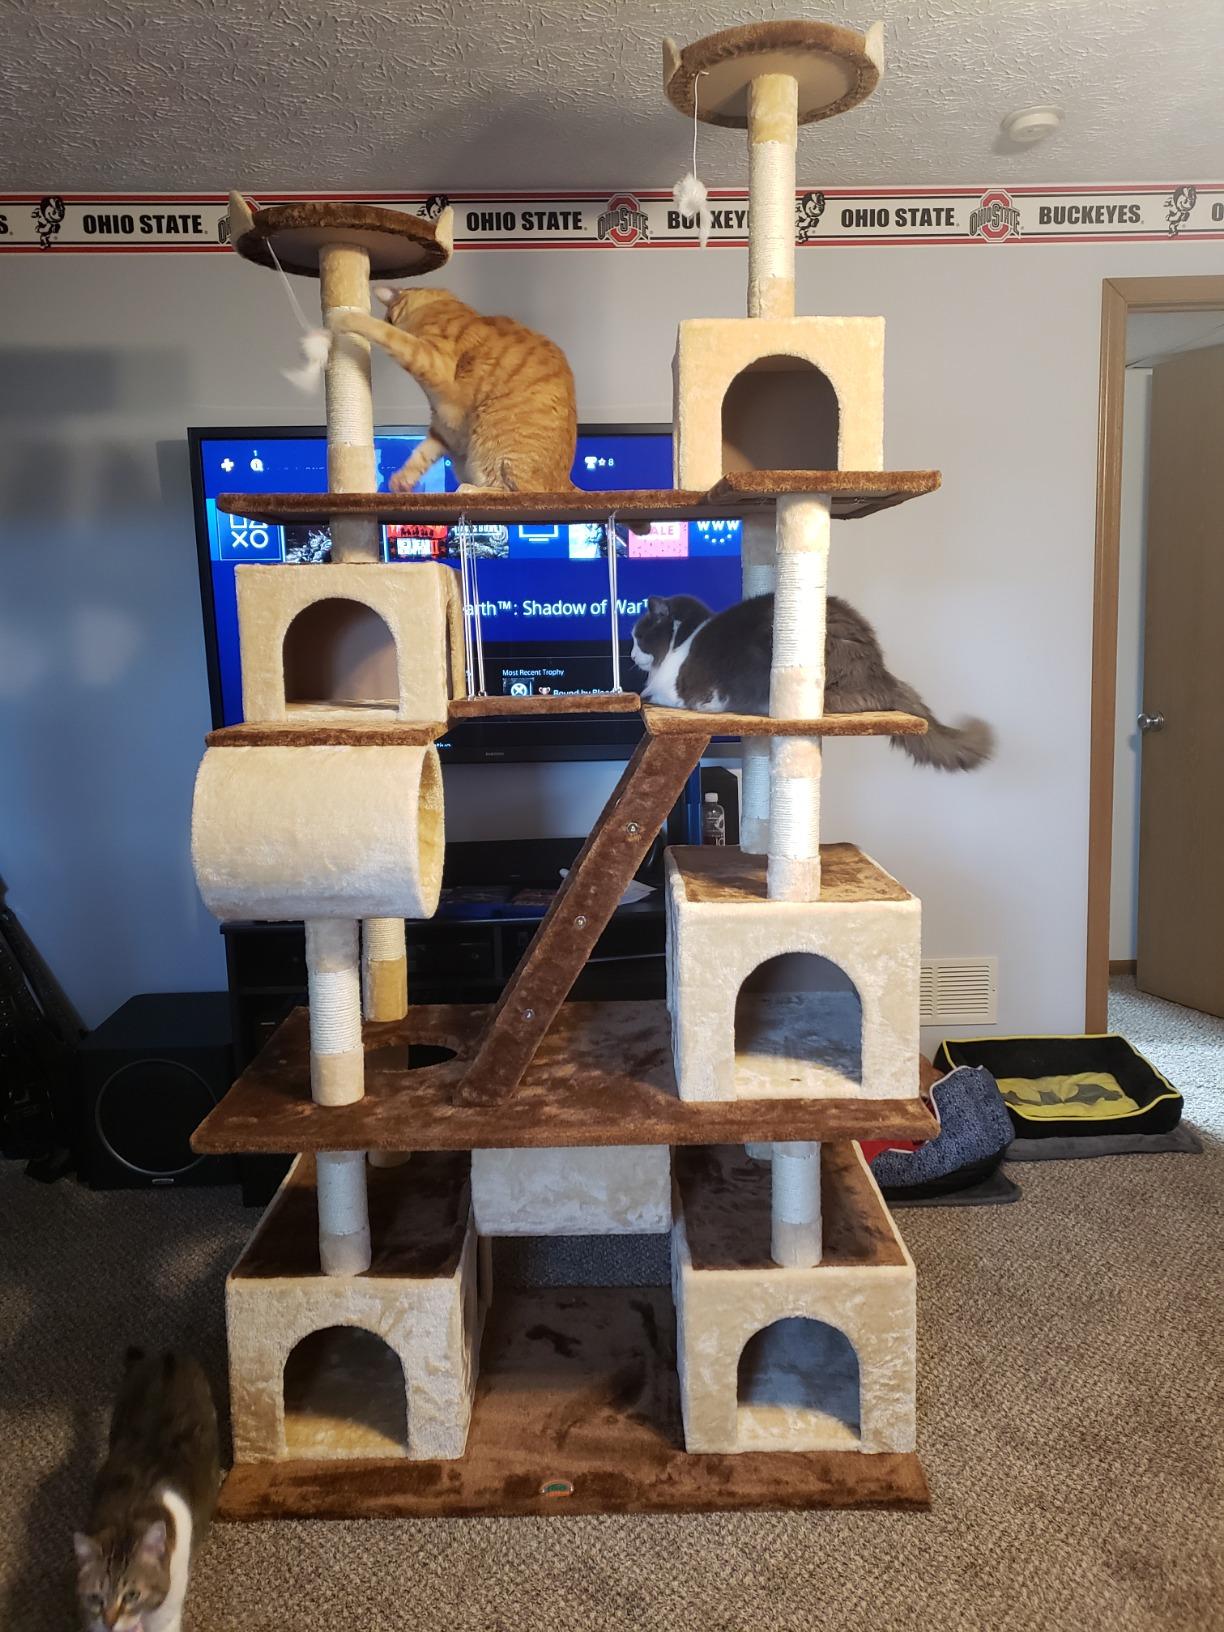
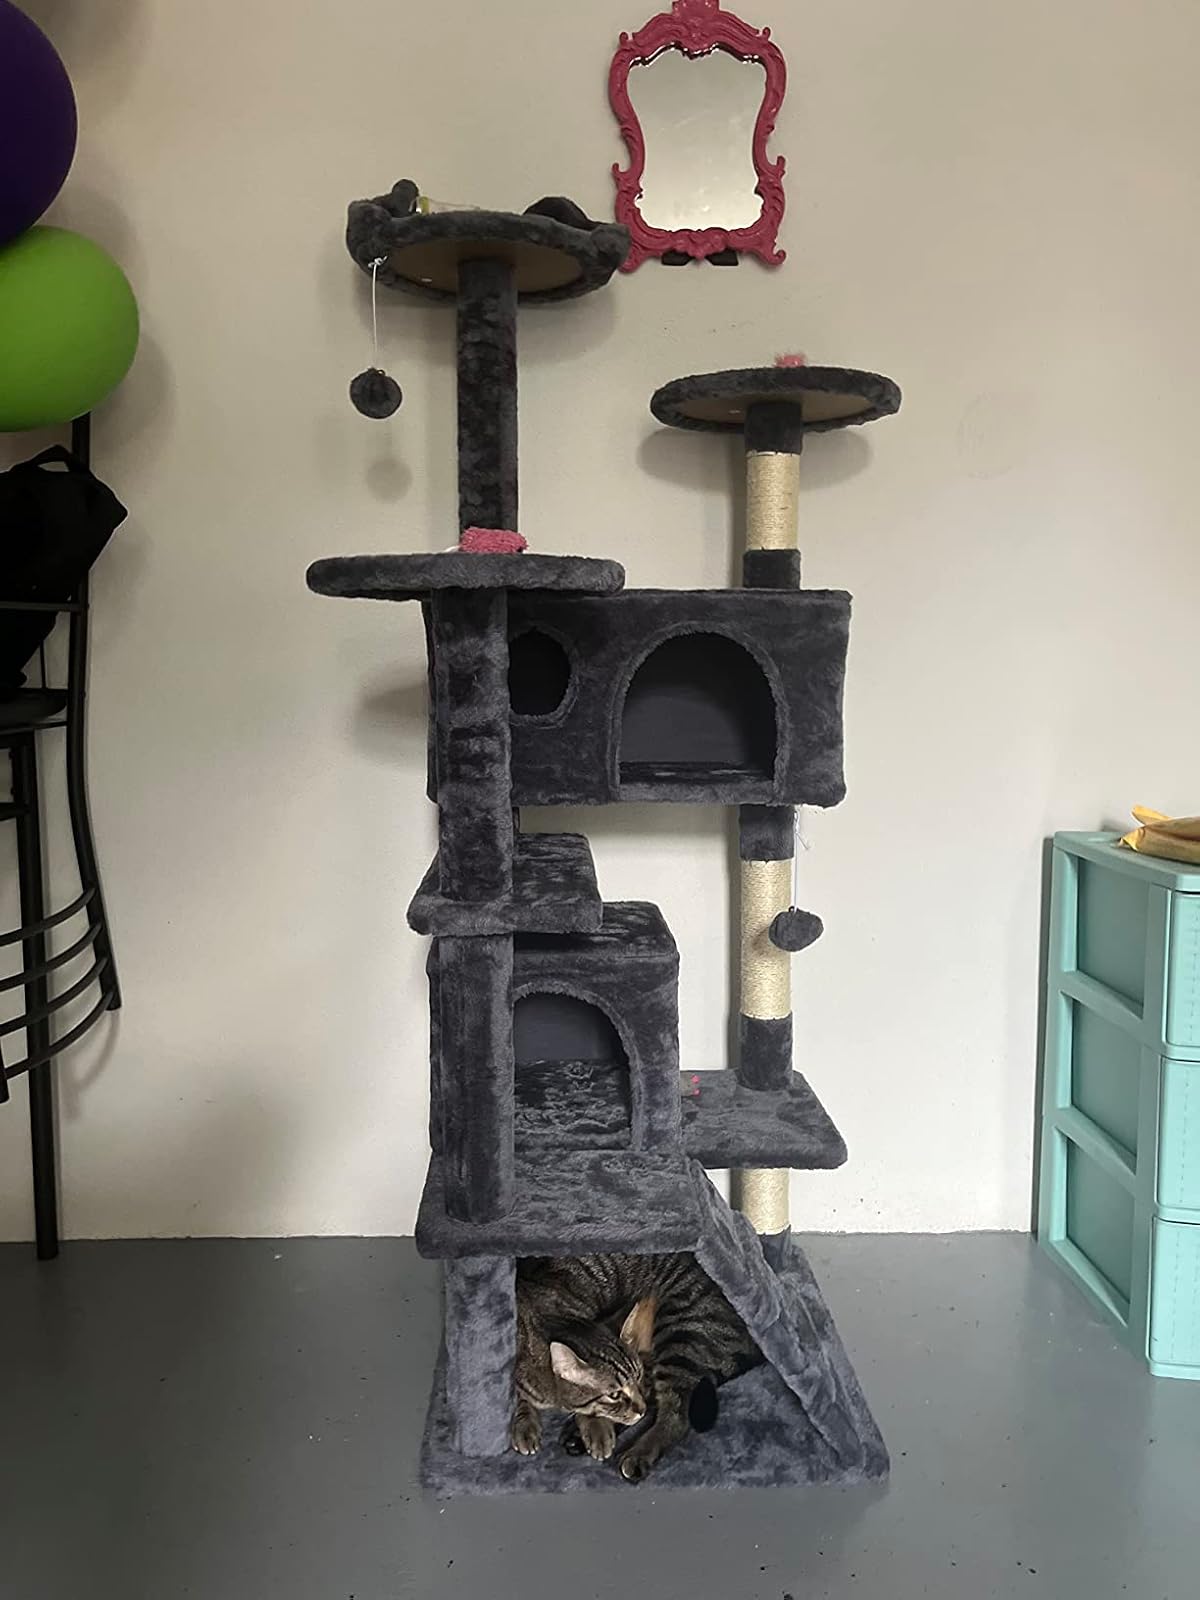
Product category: items_cat tree
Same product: no